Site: brandenburg
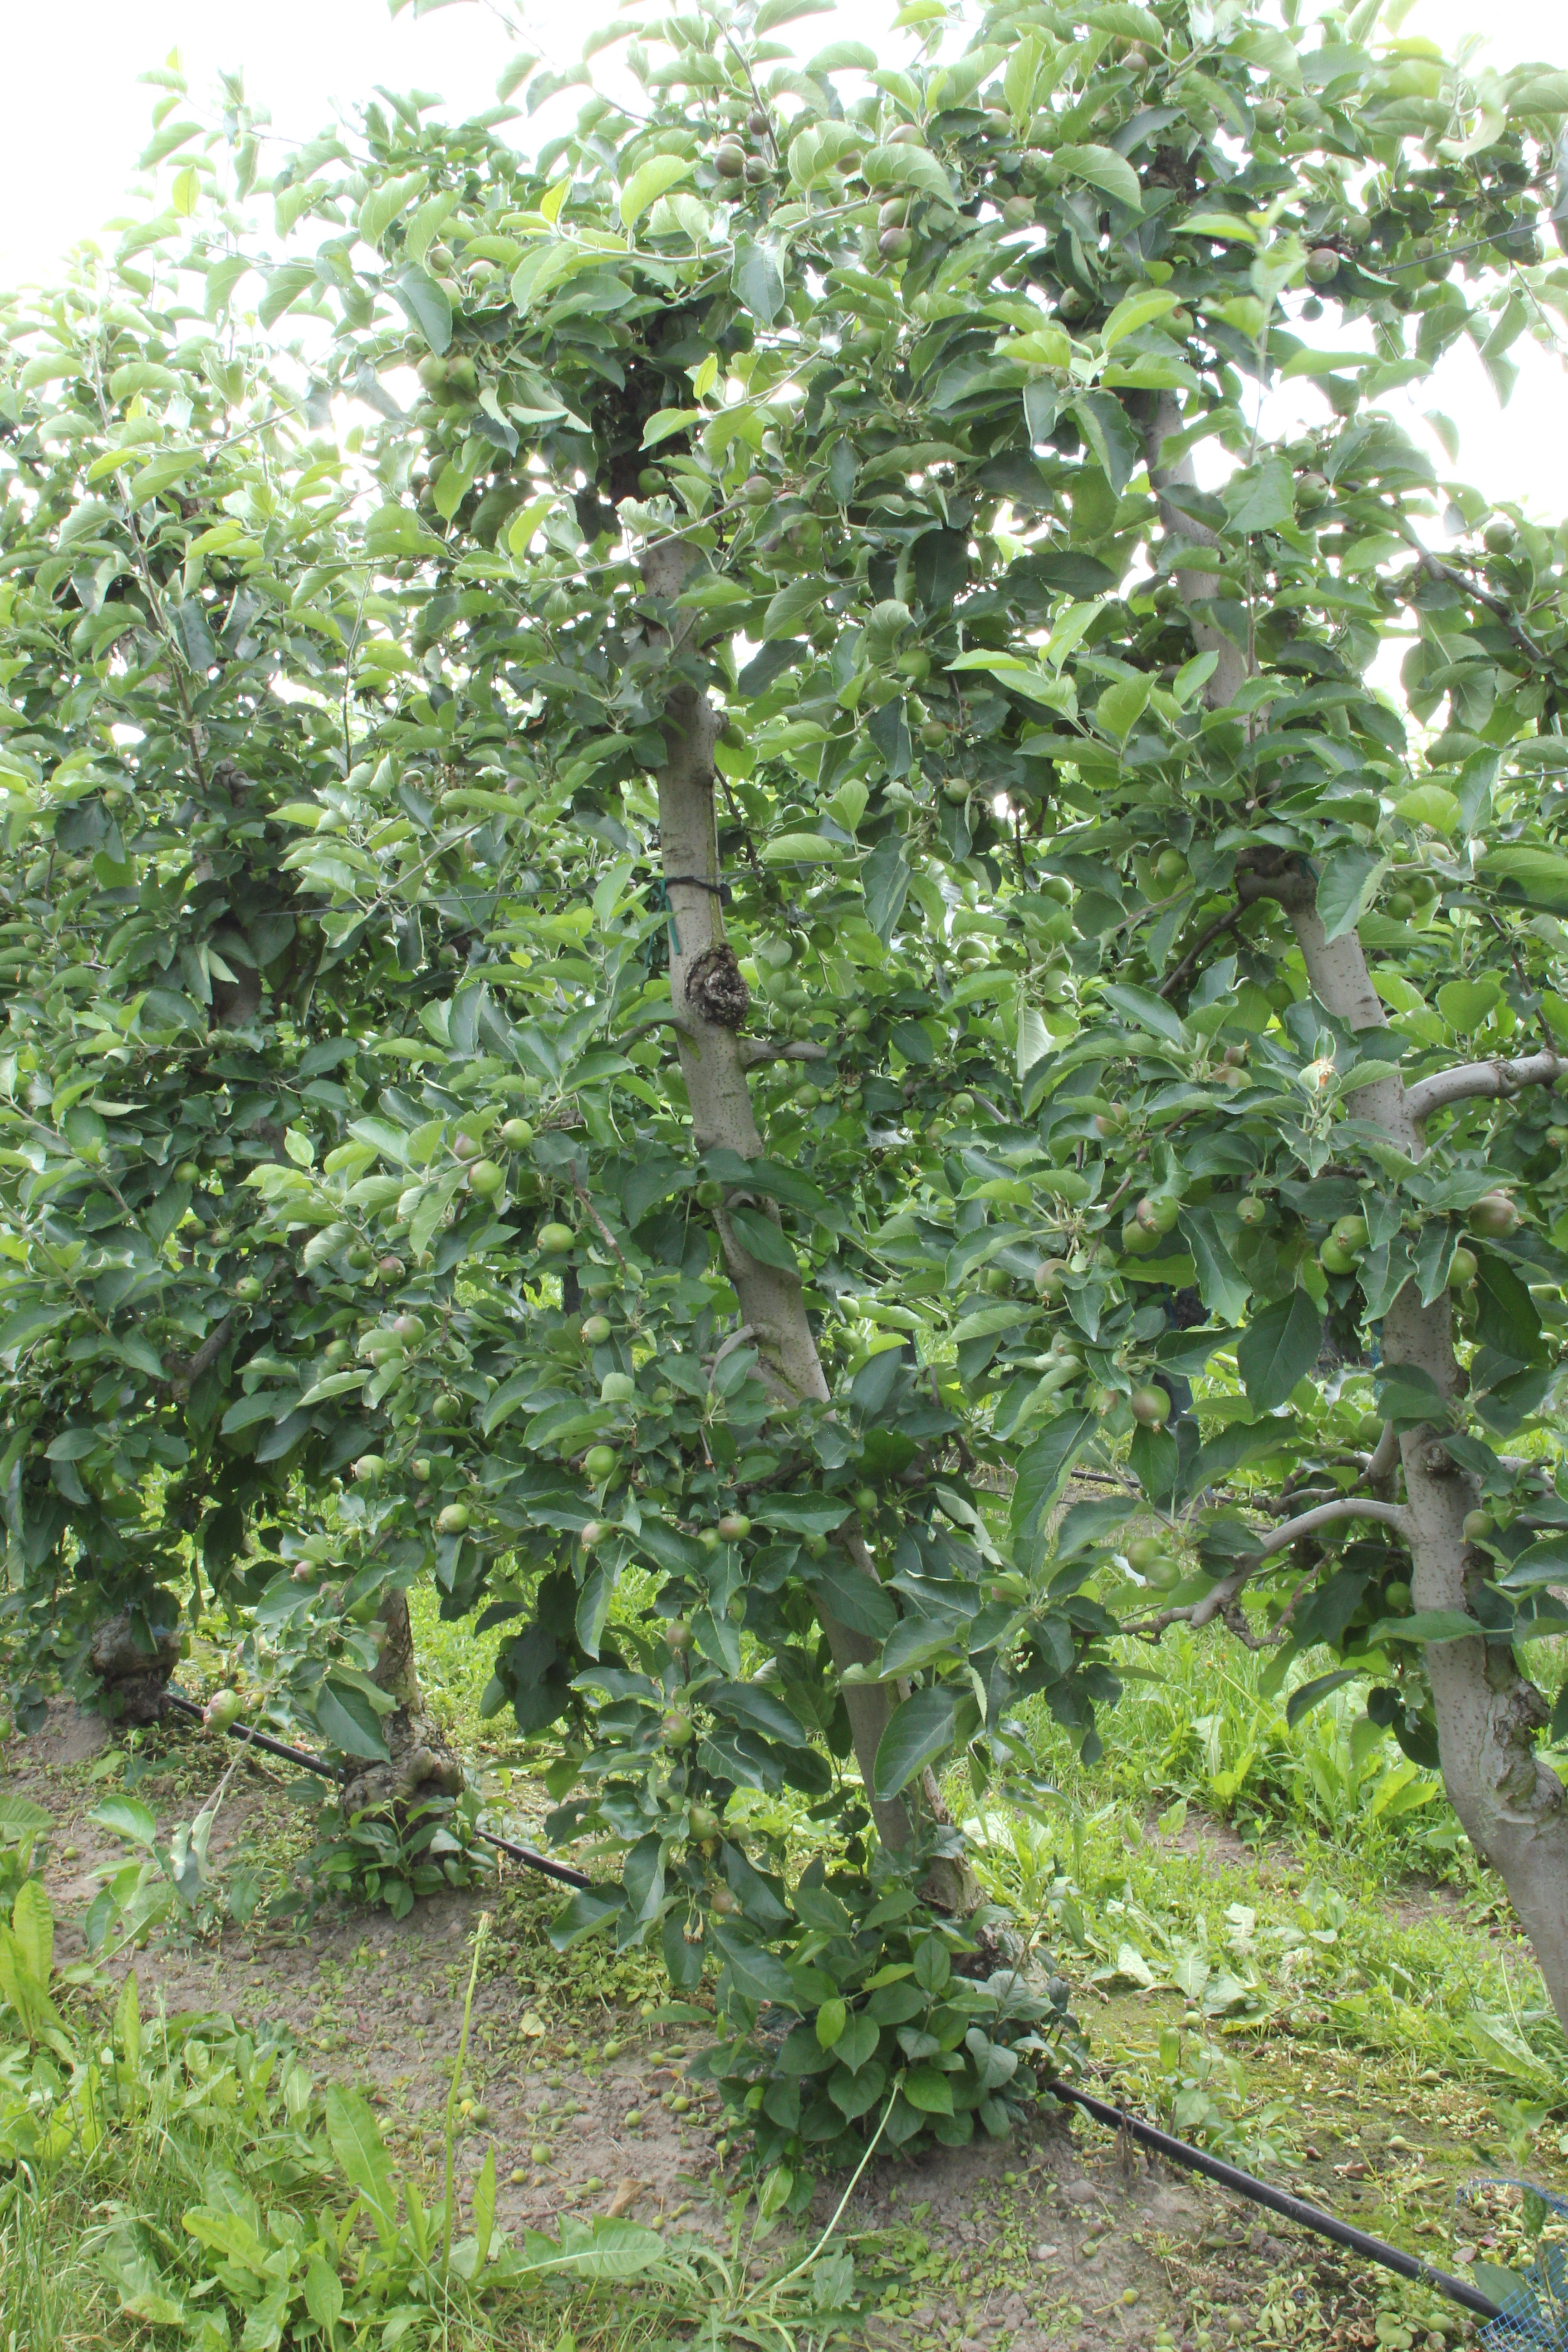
Growth stage (BBCH 73): Development of fruit